General Post Office

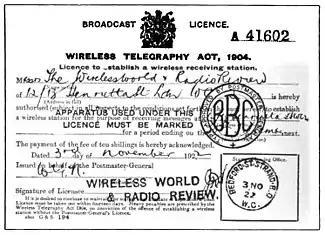
Broadcast Licence 'issued on behalf of the Postmaster-General' in 1922 (permitting the licensee to establish a 'wireless receiving station').

Uniform Penny Postage only covered delivery to (and within) a recognised post town; by 1864 this accounted for around 95% of letters posted. Onward delivery of mail to rural addresses, however, continued to incur an additional fee until the GPO's 'Jubilee concession' of 1897, by which it undertook to guarantee delivery to every house in the kingdom at a standard rate.